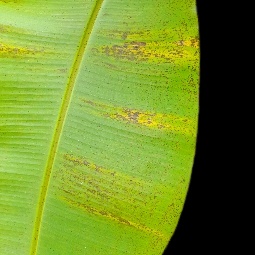
Label: Potassium